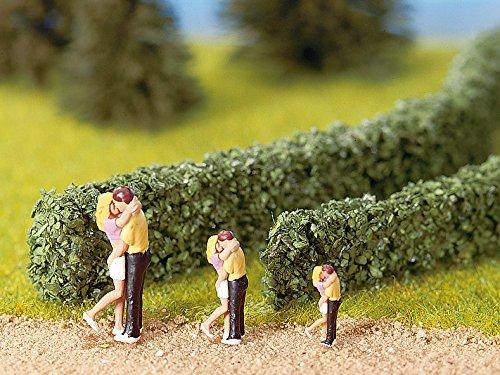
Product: Noch 21512 Hedge Light Grn 15X8Mm 2/ H0,Tt,N Scale Model Kit
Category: Toys & Games | Hobbies | Trains & Accessories | Accessories | Scenery
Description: Great Condition.
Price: $12.15